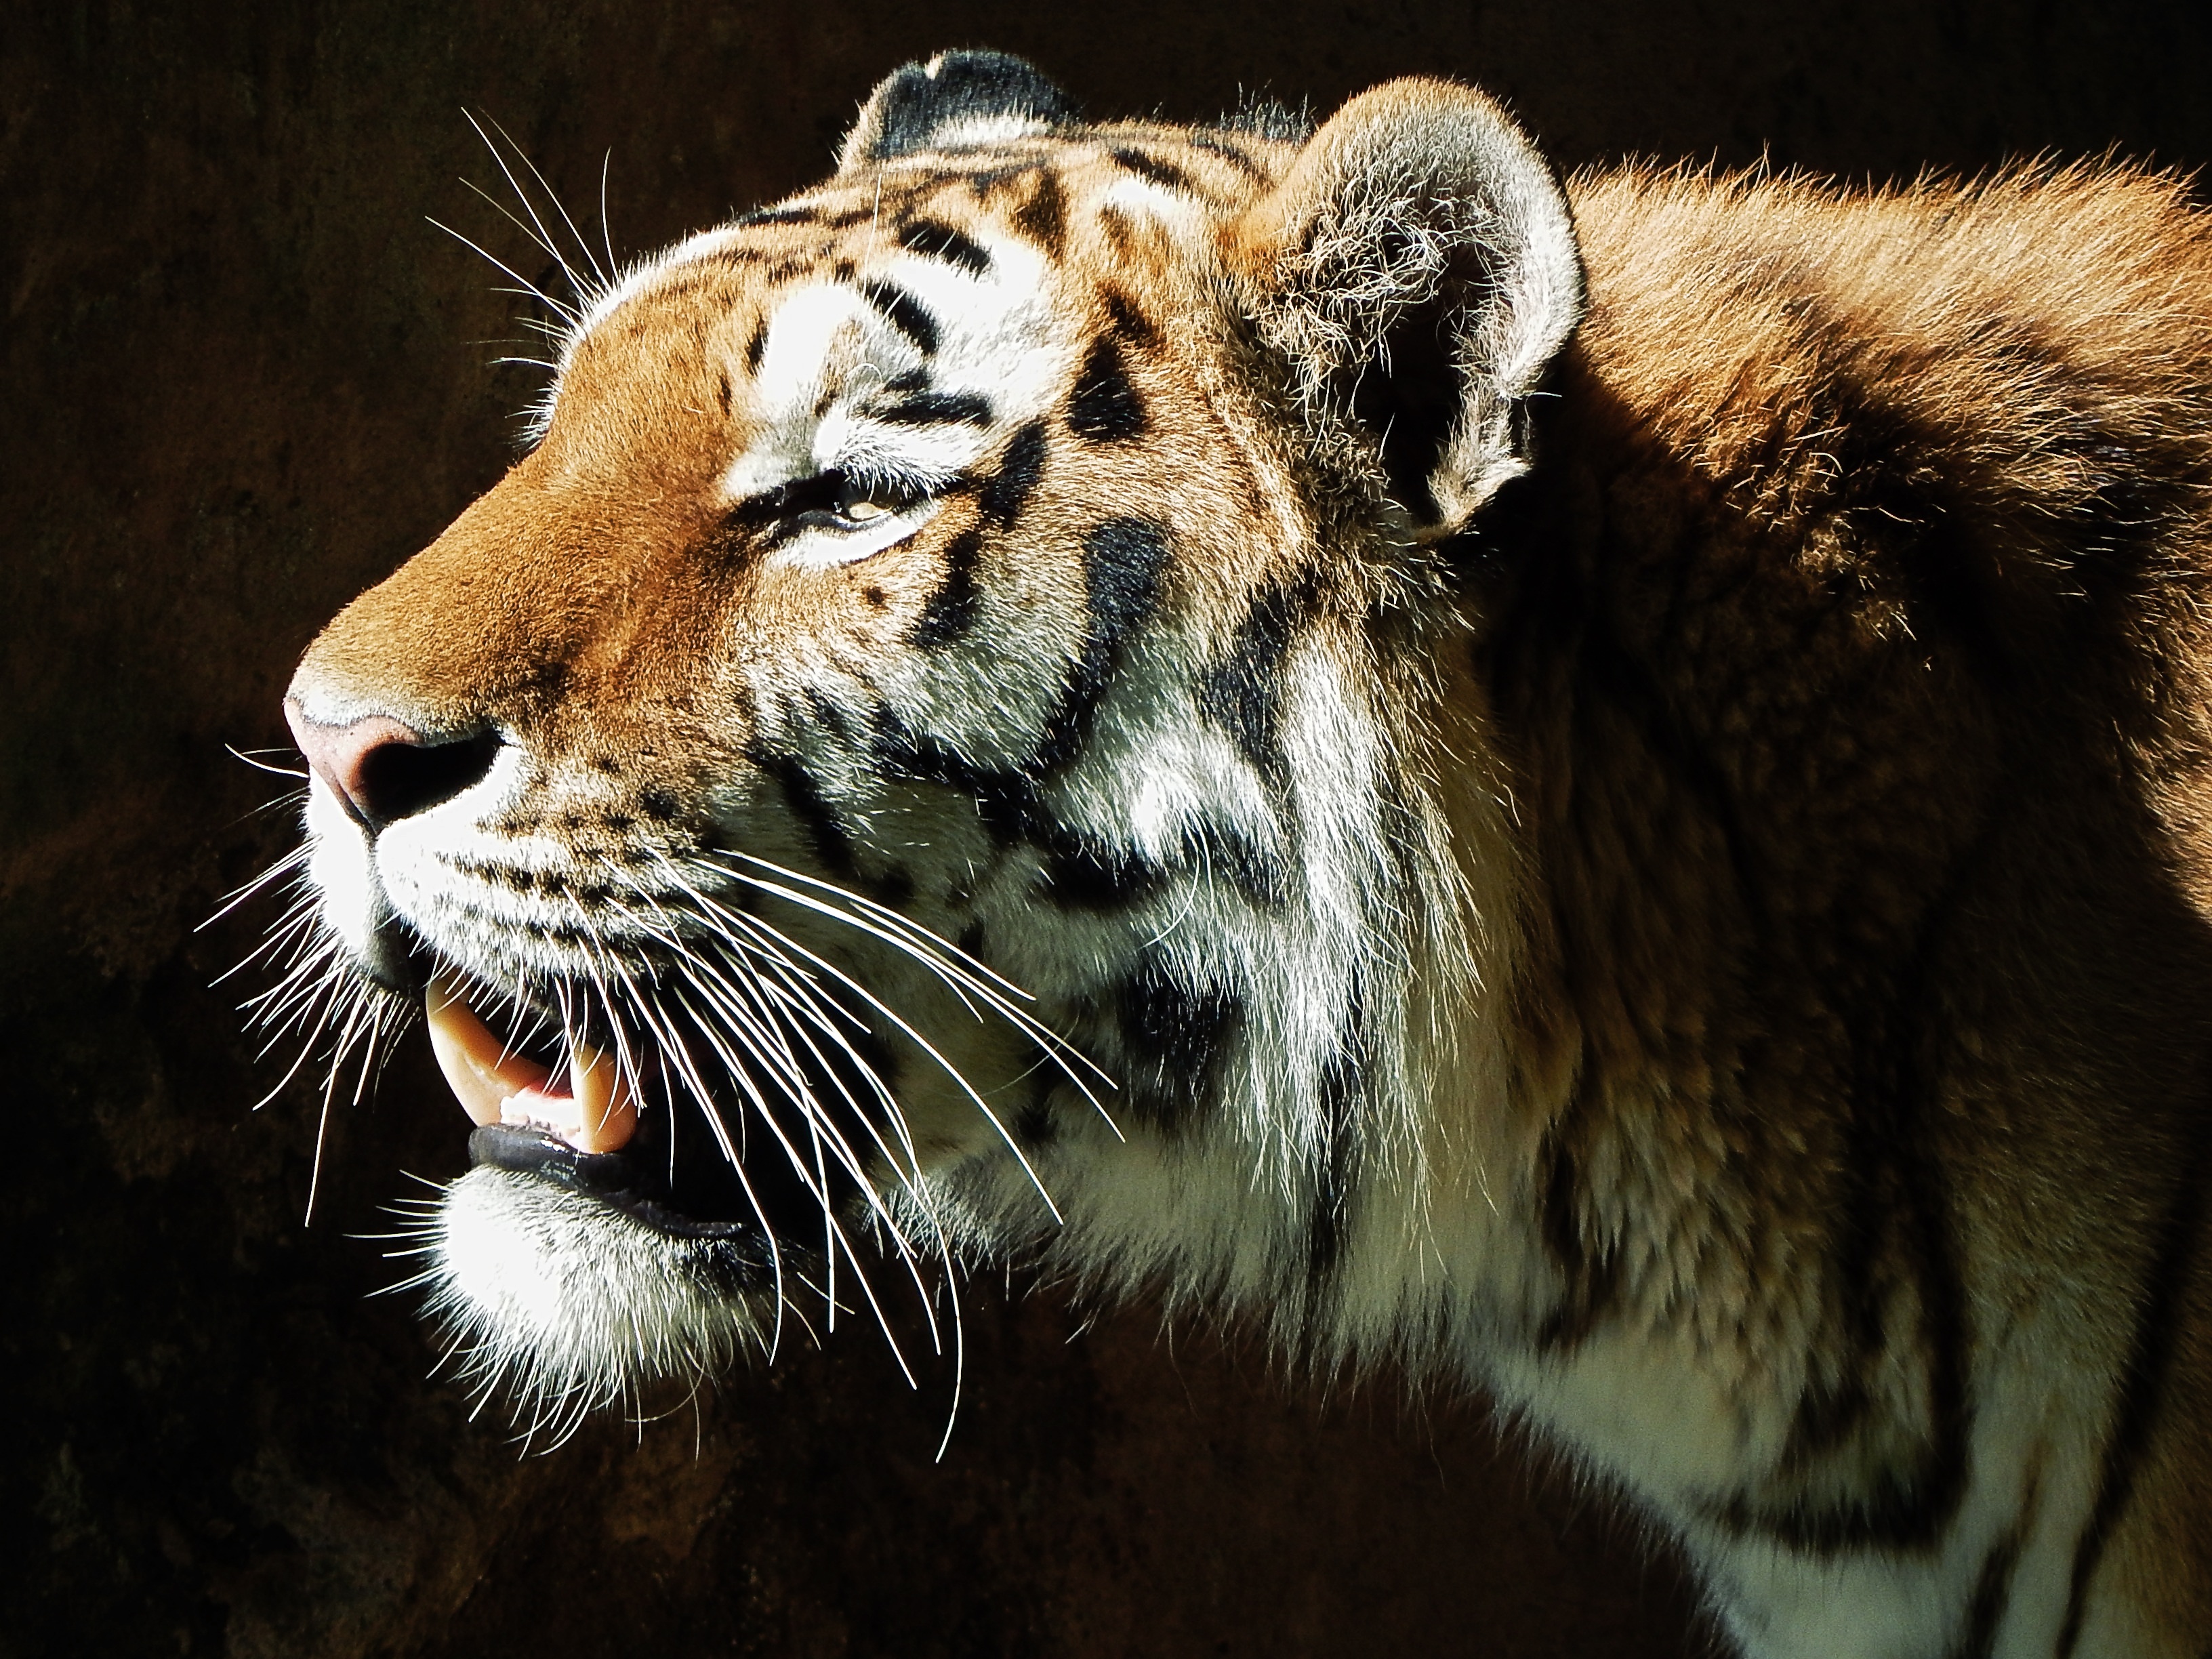
animal, wildlife, wild, zoo, cat, mammal, fauna, close up, whiskers, roar, tiger, vertebrate, big cats, cat like mammal